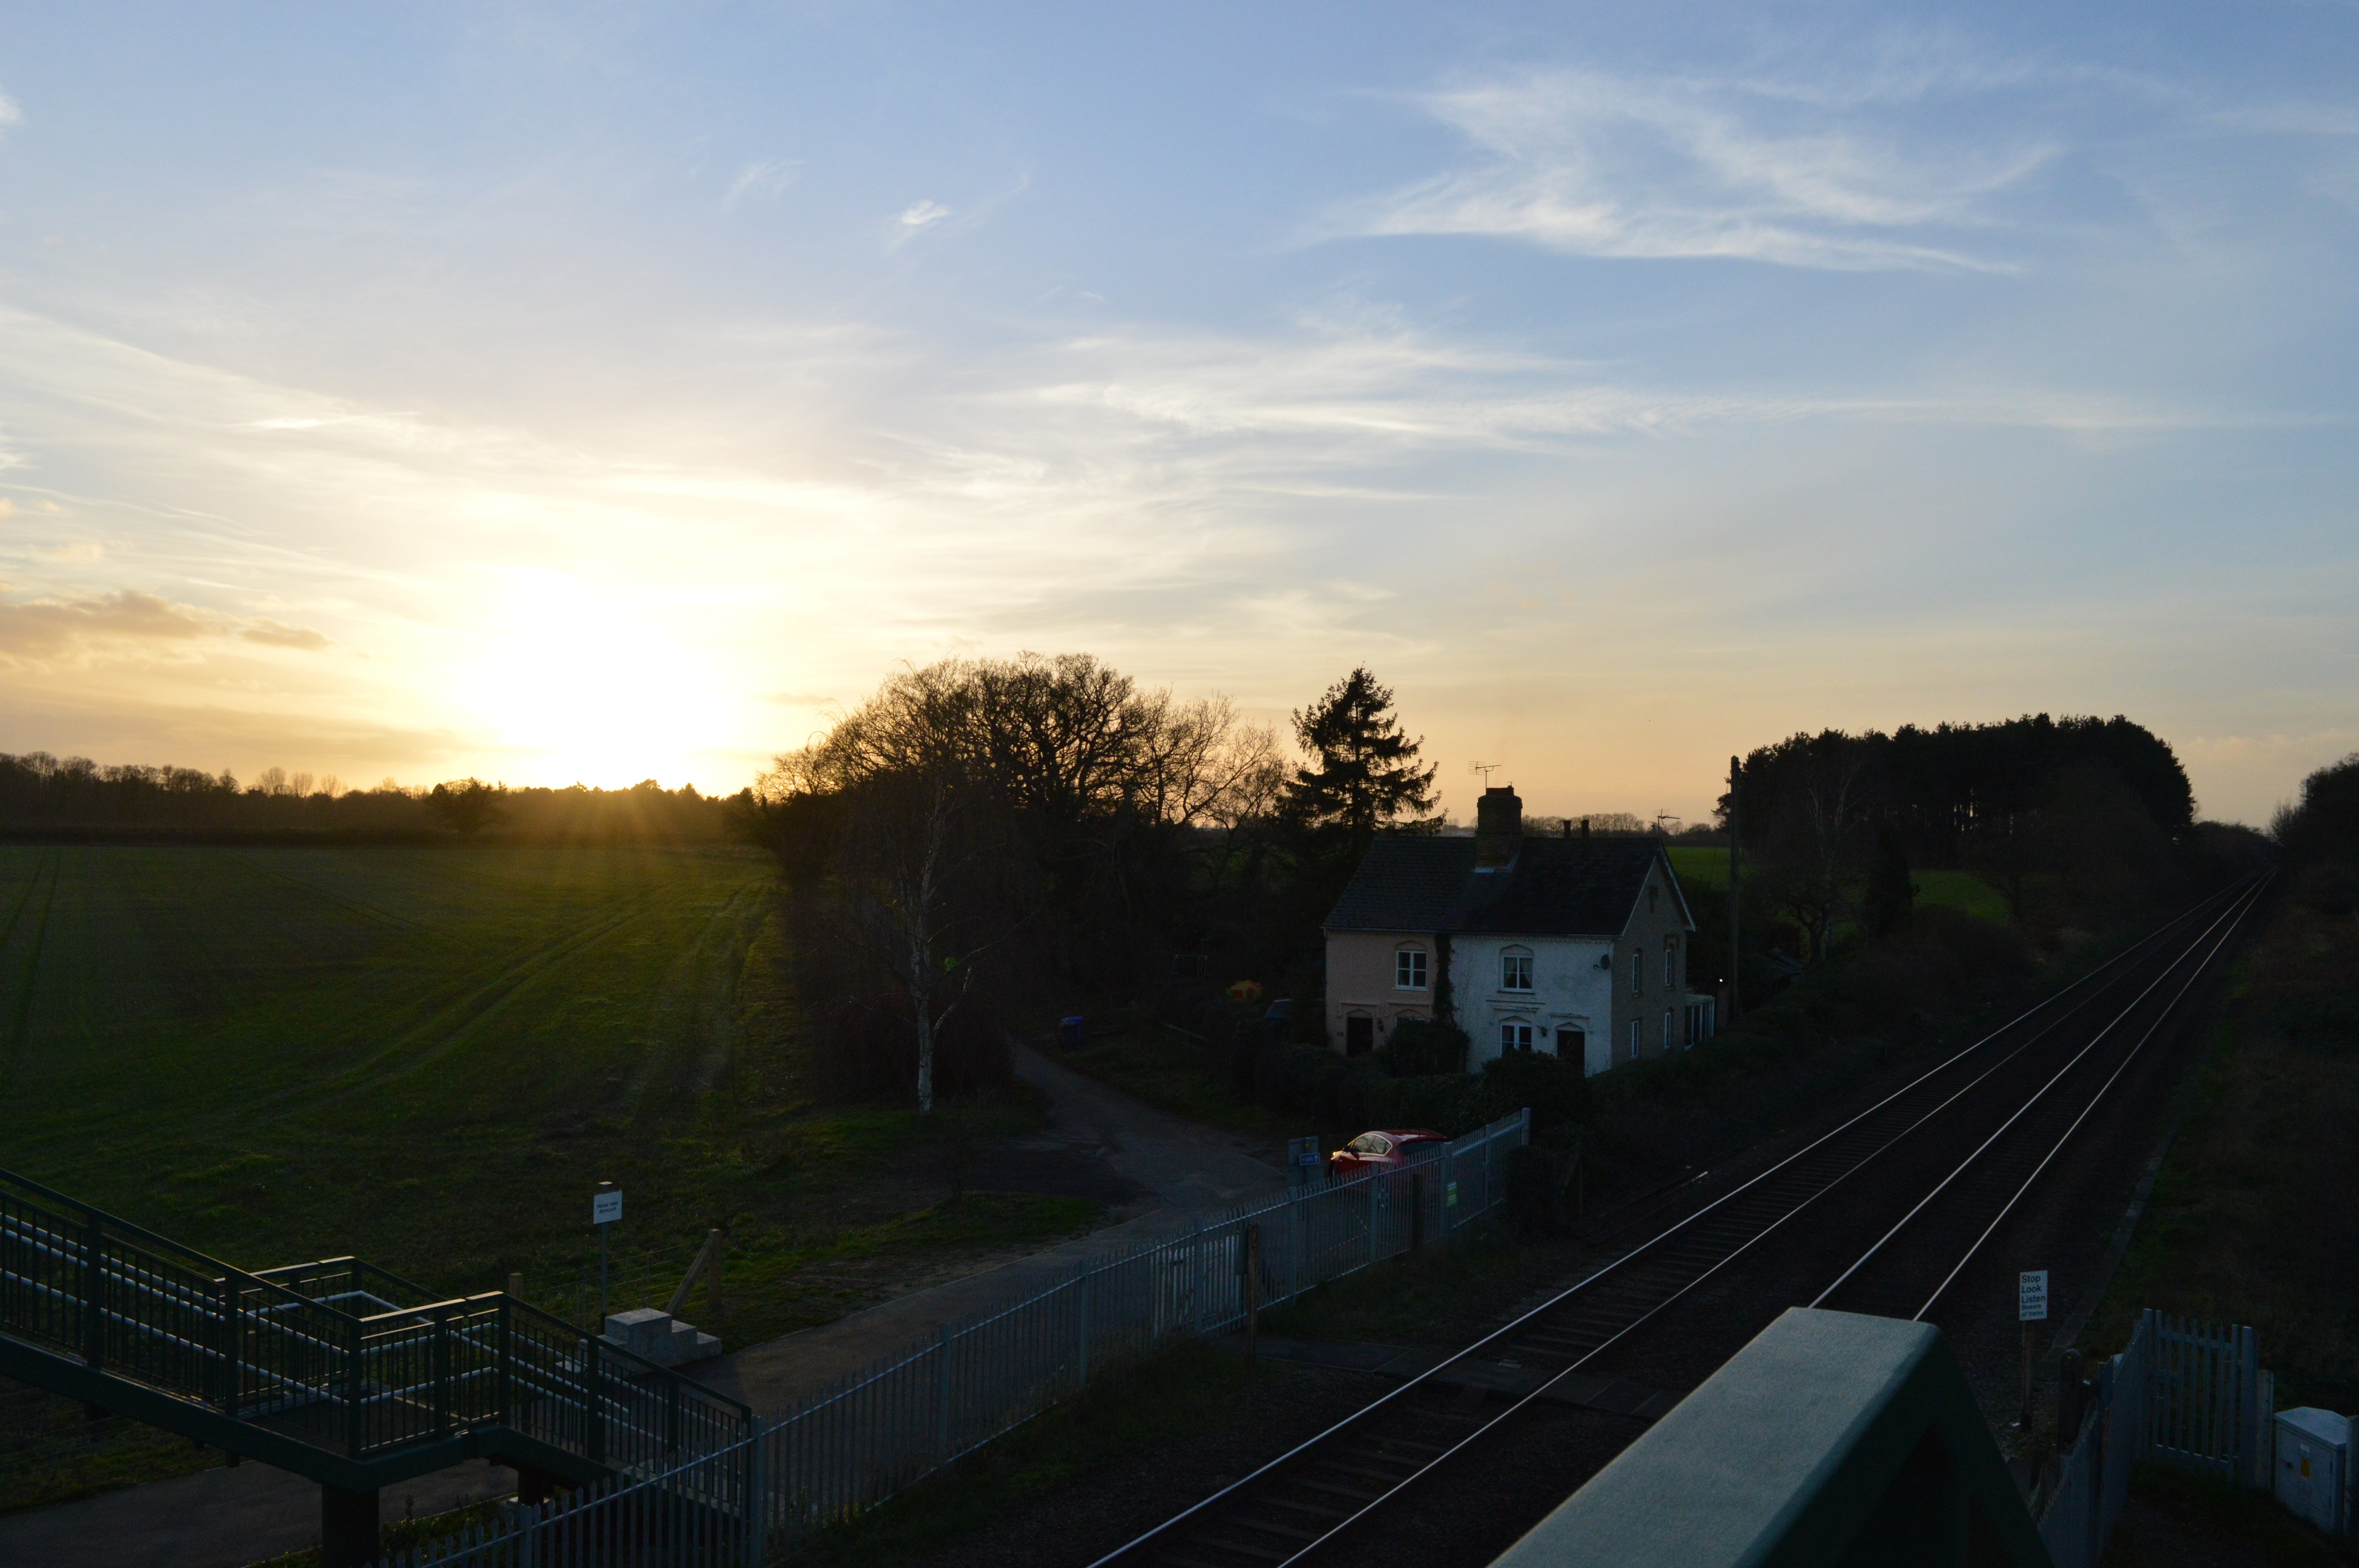
horizon, cloud, sky, sun, track, sunrise, sunset, road, sunlight, morning, highway, dawn, dusk, transport, evening, reflection, vehicle, rural area, atmospheric phenomenon